Government Mohindra College

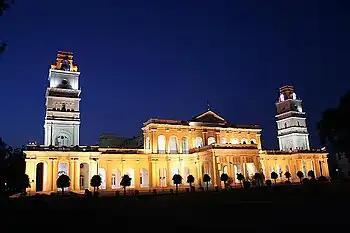
Mohindra College at night time in January 2008

Shri Atul Krishna Ghosh was the longest serving Principal and instrumental in most of the early development works of this college. He was MA, Esq in English and was Professor of English with high credential. To make way for his British successor E Candler who was a journalist basically and was based in Bengal then and also his life was in danger from revolutionaries, Sri Ghosh was transferred to Muir College, Allahabad. He spent his last phase of his life in Allahabad in the company of Sri Motilal Nehru and Sri Madan Mohan Malaviya silently working for the freedom movement of India. The matter regarding his super-cession in Mohindra College, Patiala by Candler was even raised in British Parliament then, the transcript of which is preserved in British Library archive. He wrote several books and commentaries but because of later days association with the freedom movement, Britishers underplayed, suppressed and destroyed his records of achievements. He was great educationist and in those days appointed from Indian Education Service.